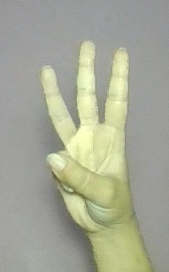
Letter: thaa